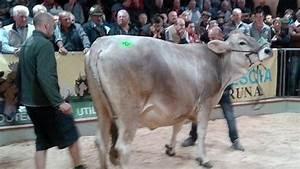
cow